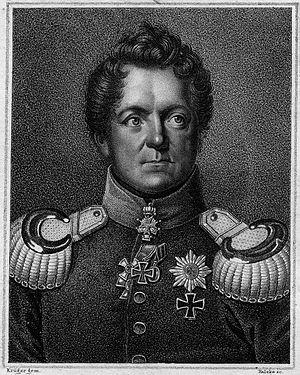
August Wilhelm Antonius, comte Neidhardt von Gneisenau est un Generalfeldmarschall prussien qui combattit les armées de Napoléon et de ses alliés.